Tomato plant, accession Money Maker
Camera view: tilt-top (135 deg); turntable rotation: 240 degrees
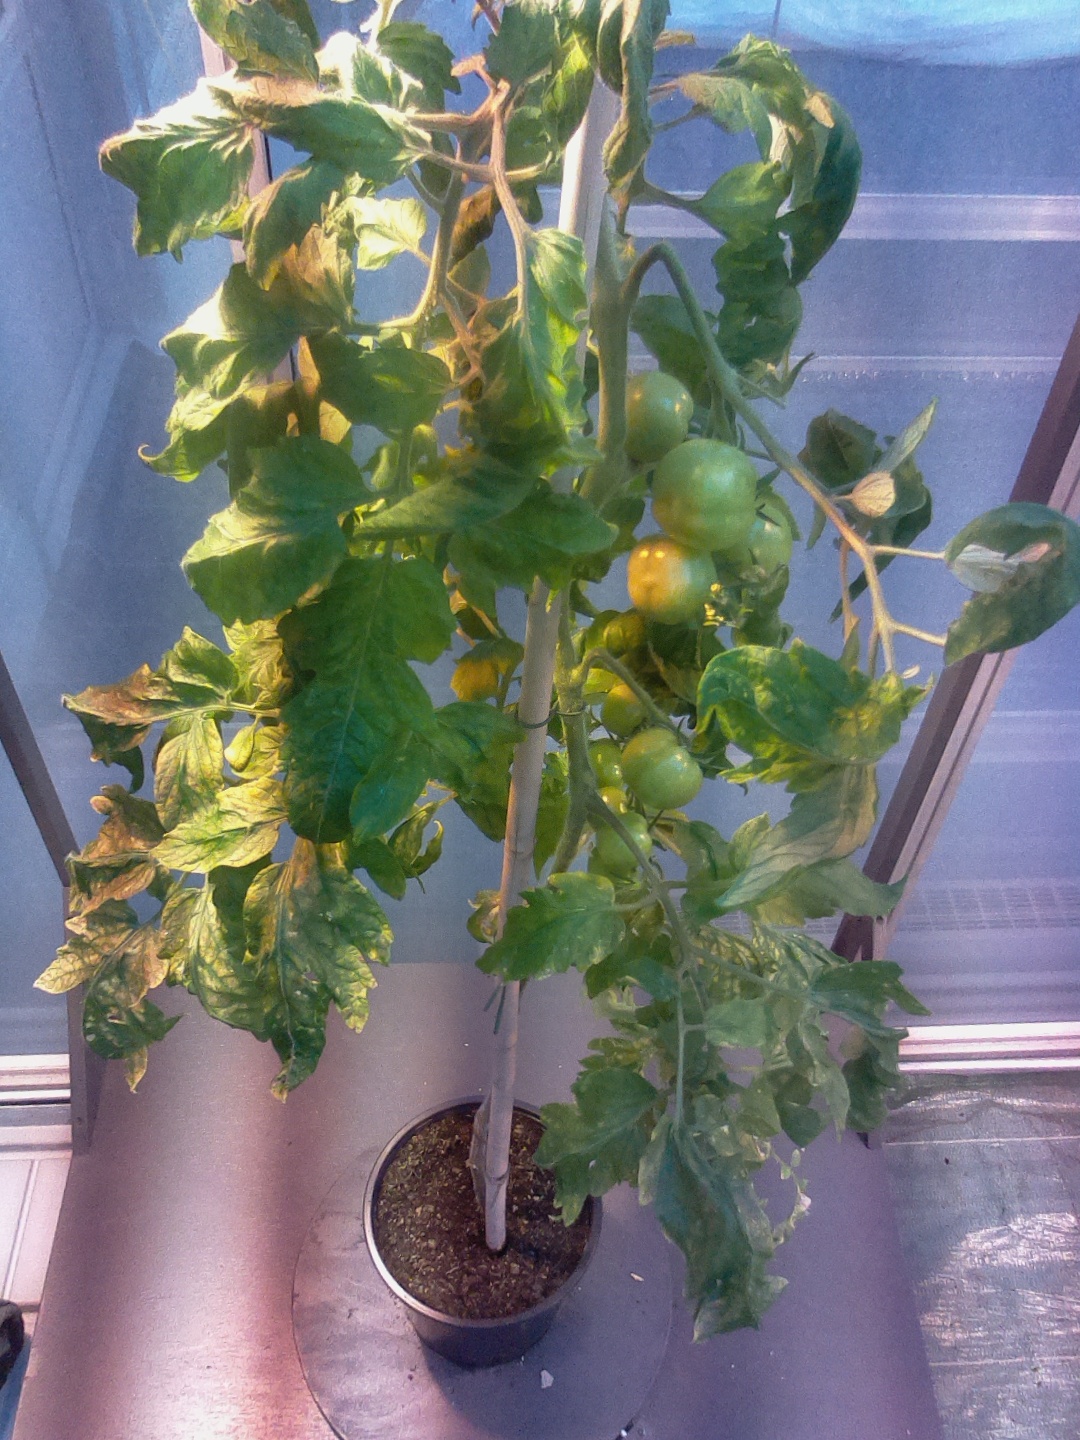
BBCH growth stage 78: 80% -90% of final fruit size